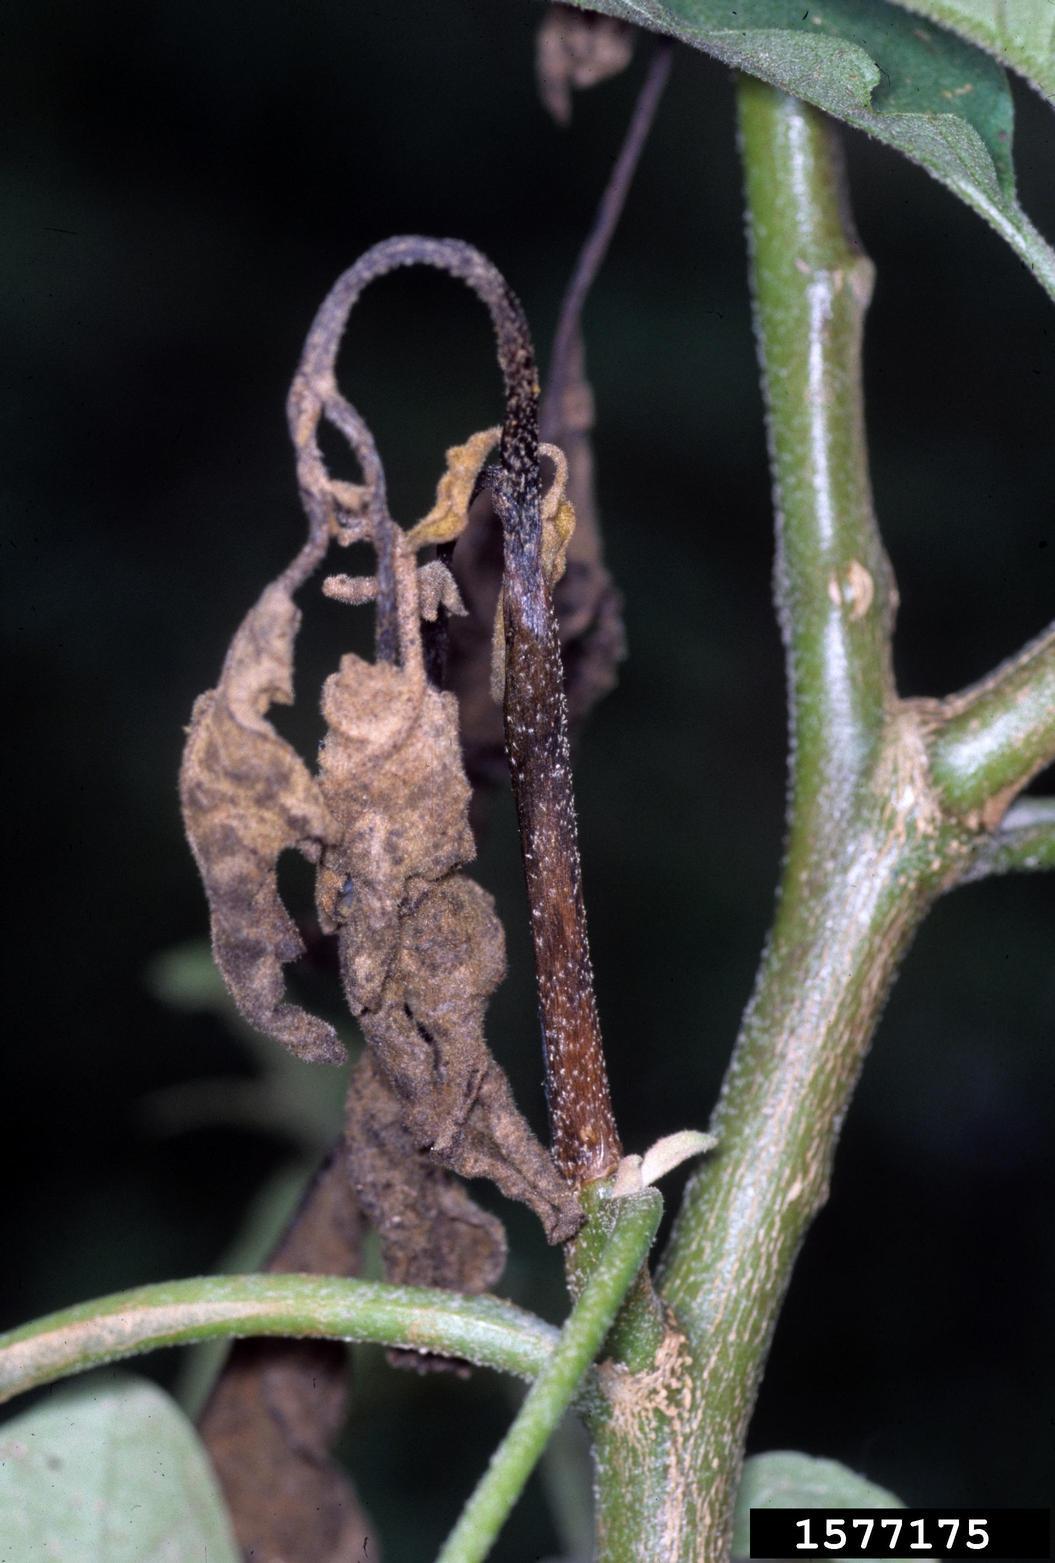
Plant: Eggplant
Disease: eggplant phytophthora blight